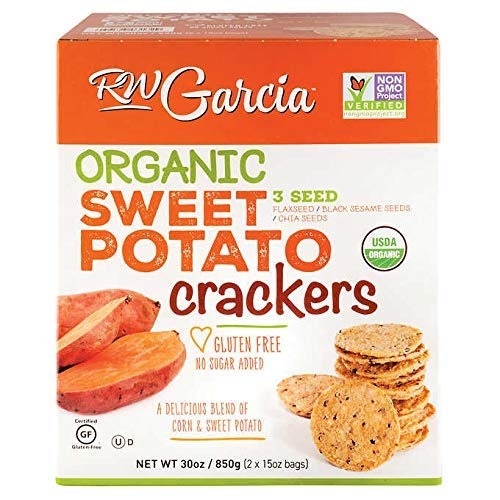
Item Name: RW Garcia 3 Seed Sweet Potato Crackers - 2 x 15 oz Bags - PACK OF 2
Value: 2.0
Unit: Count

Price: 23.49